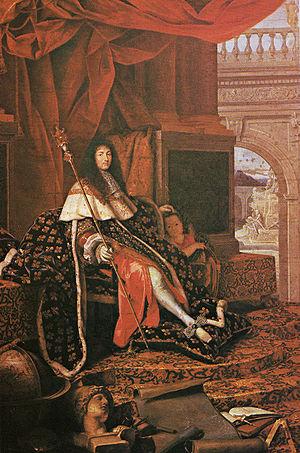
Châteldon est une eau minérale naturelle dont la source se trouve dans le village éponyme, dans le nord du département du Puy de Dôme, à une vingtaine de kilomètres de Vichy. Elle appartient à la société Neptune, division « Eaux » du groupe français de boissons Castel, lequel a vendu ses participations dans cette activité au groupe Roxane. Naturellement gazeuse, caractérisée par des bulles fines, l'eau minérale de Châteldon se présente comme un « grand cru » en raison de sa rareté mais aussi de son histoire. Elle est parfois surnommée la « Rolls des eaux minérales ».